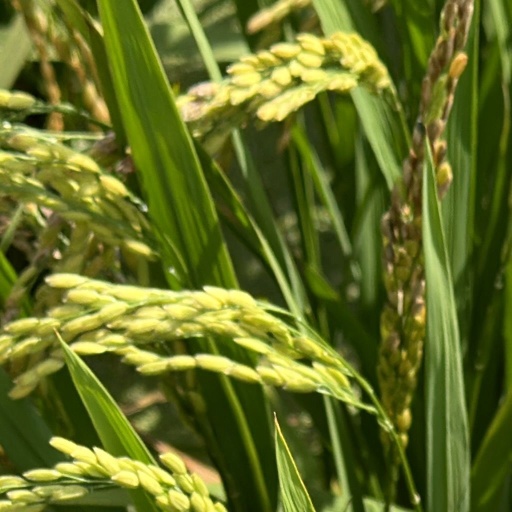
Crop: rice